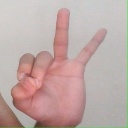
अक्षर: ण